Taman Suntex MRT station

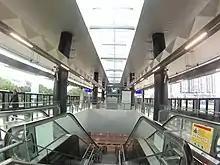

The Taman Suntex station is a Mass Rapid Transit (MRT) station that serves the suburb of Taman Suntex in Cheras, Selangor, Malaysia. It serves as one of the stations on Klang Valley Mass Rapid Transit (KVMRT) Kajang Line. The station is located at 702 Hulu Langat interchange and Batu 9 Toll Plaza (Kajang-bound) of the Cheras–Kajang Expressway, as well as Taman Suntex.